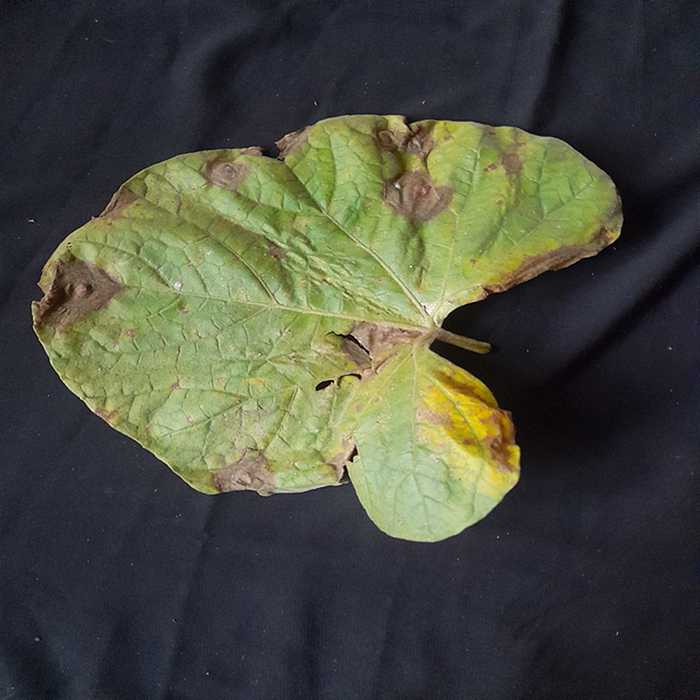
Plant: Bottle gourd
Label: Downey mildew